Corine van der Zijden

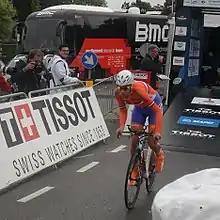
Van der Zijden in 2012

Corine van der Zijden (born 16 November 1995) is a Dutch former professional racing cyclist, who rode for UCI Women's Team Feminine Cycling Team in 2015. In 2012, she won the junior women's time trial at the UEC European Road Championships.